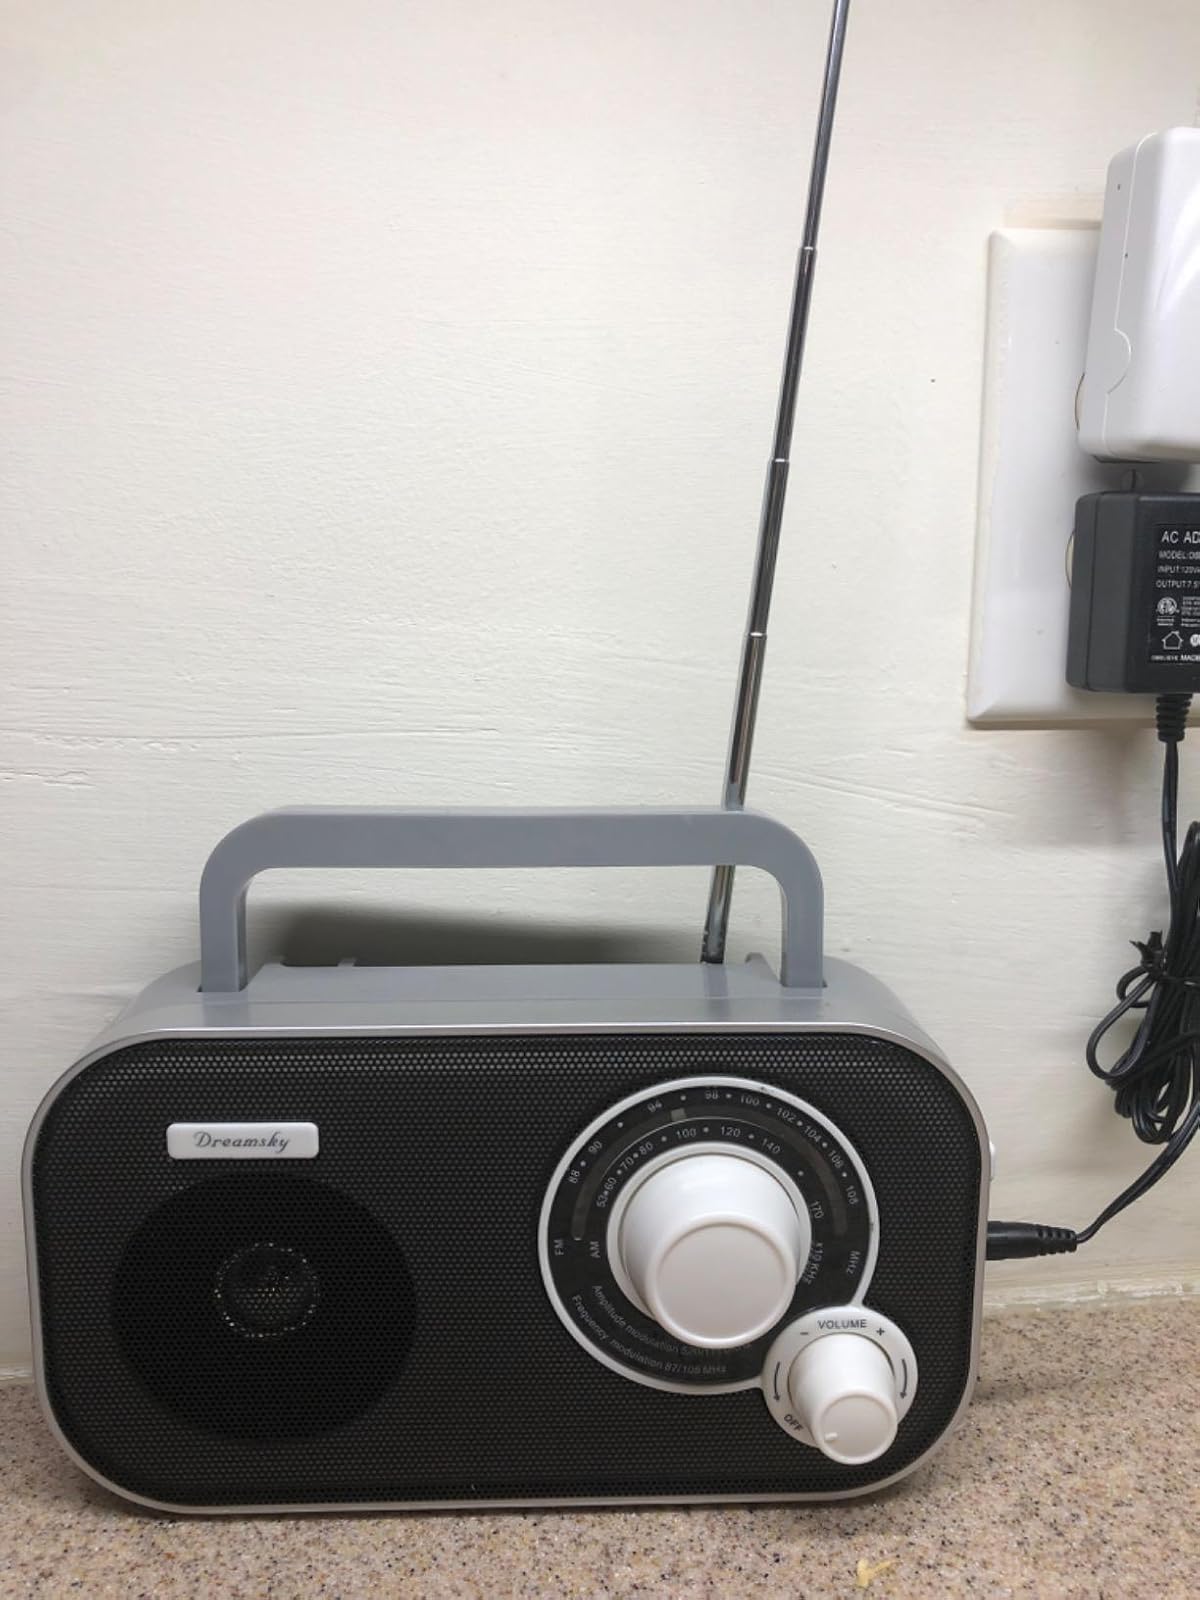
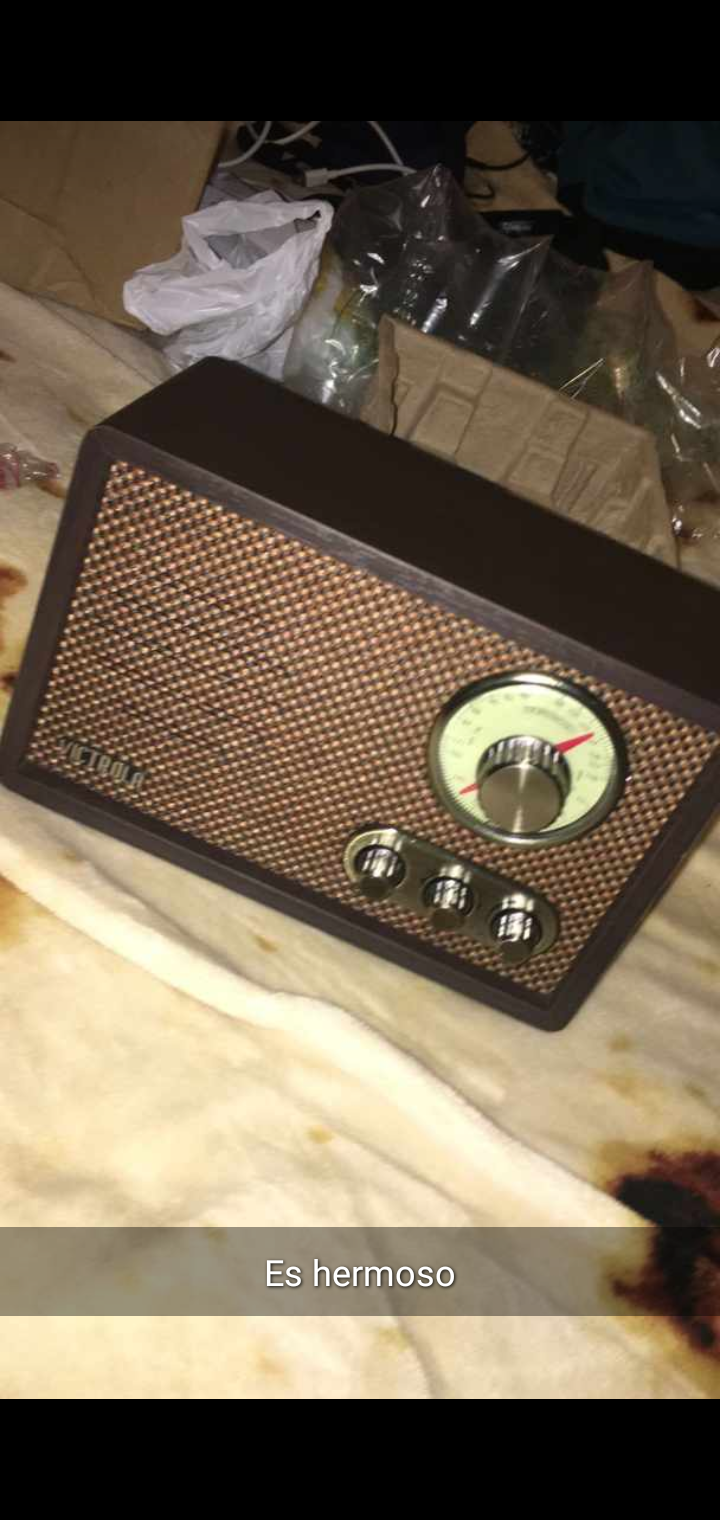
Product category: radio
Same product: no